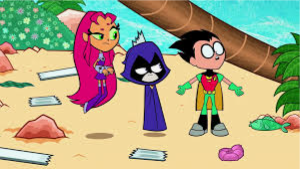
Portrait style: Cartoon Portrait